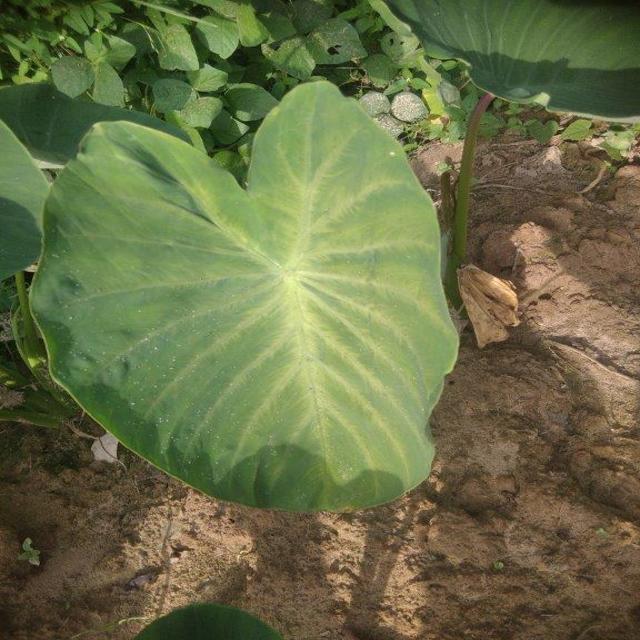
Label: Healthy